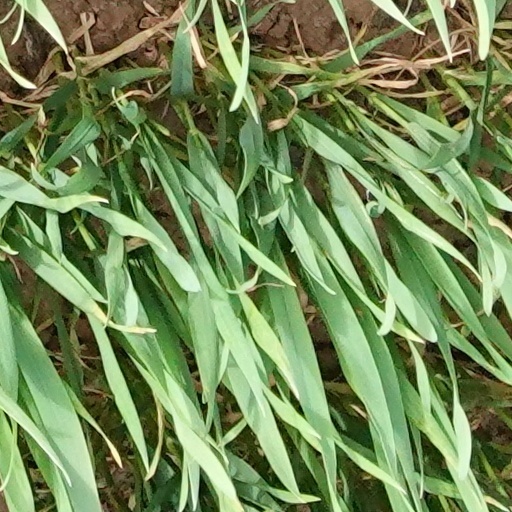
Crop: wheat